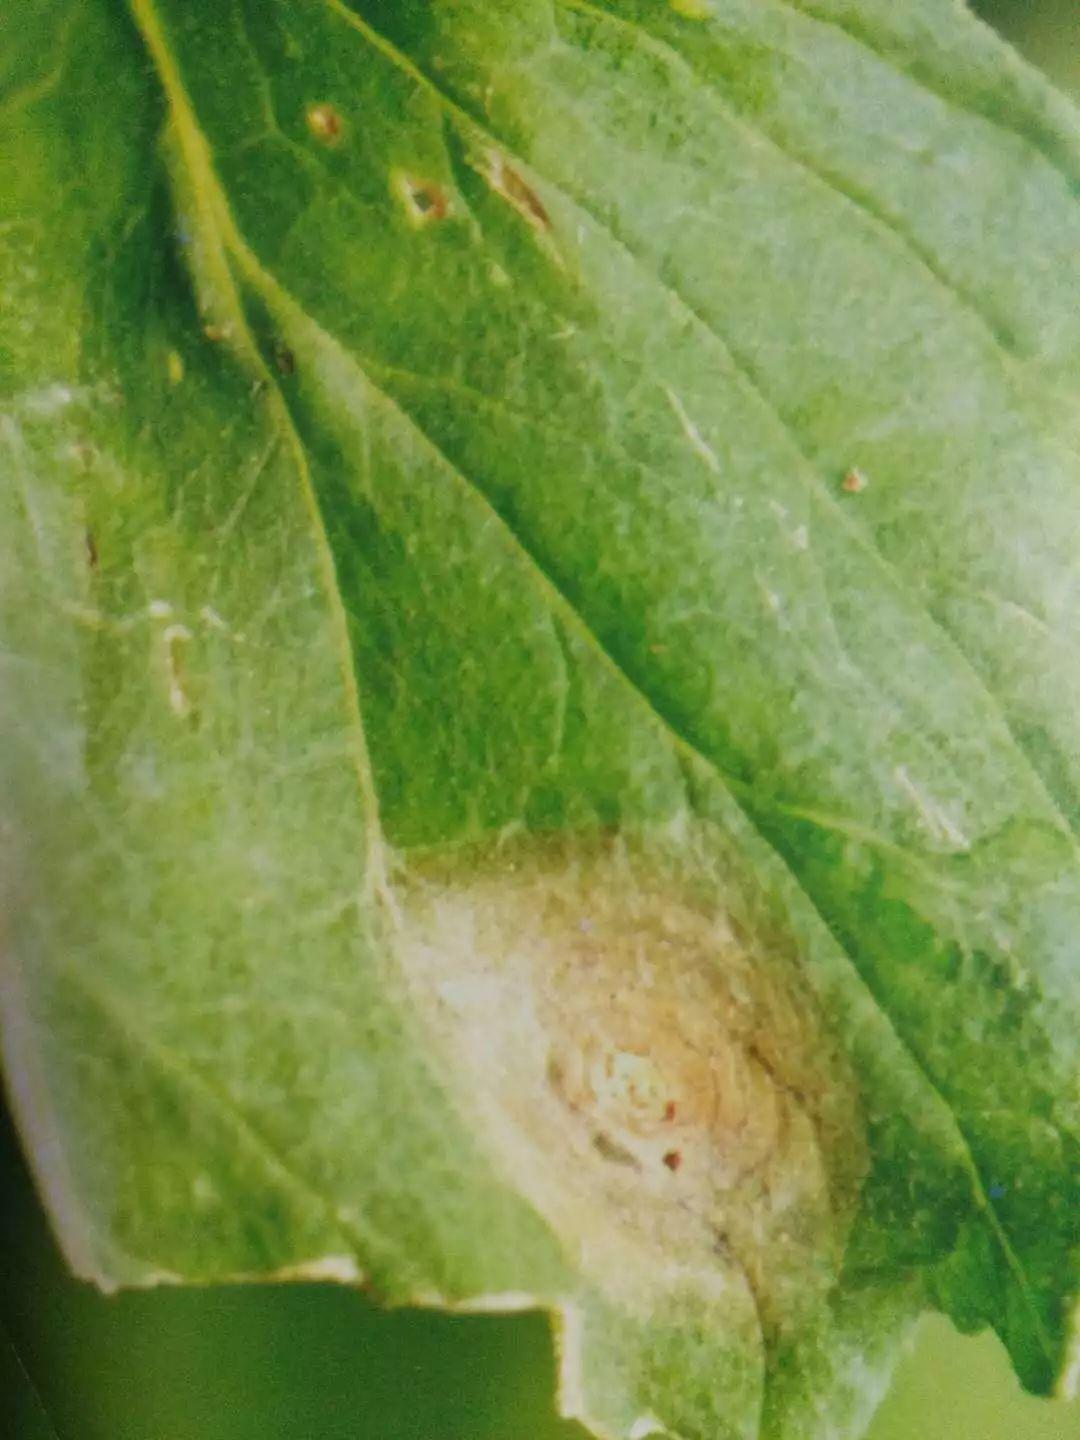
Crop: unknown
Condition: cabbage_alternaria_spot